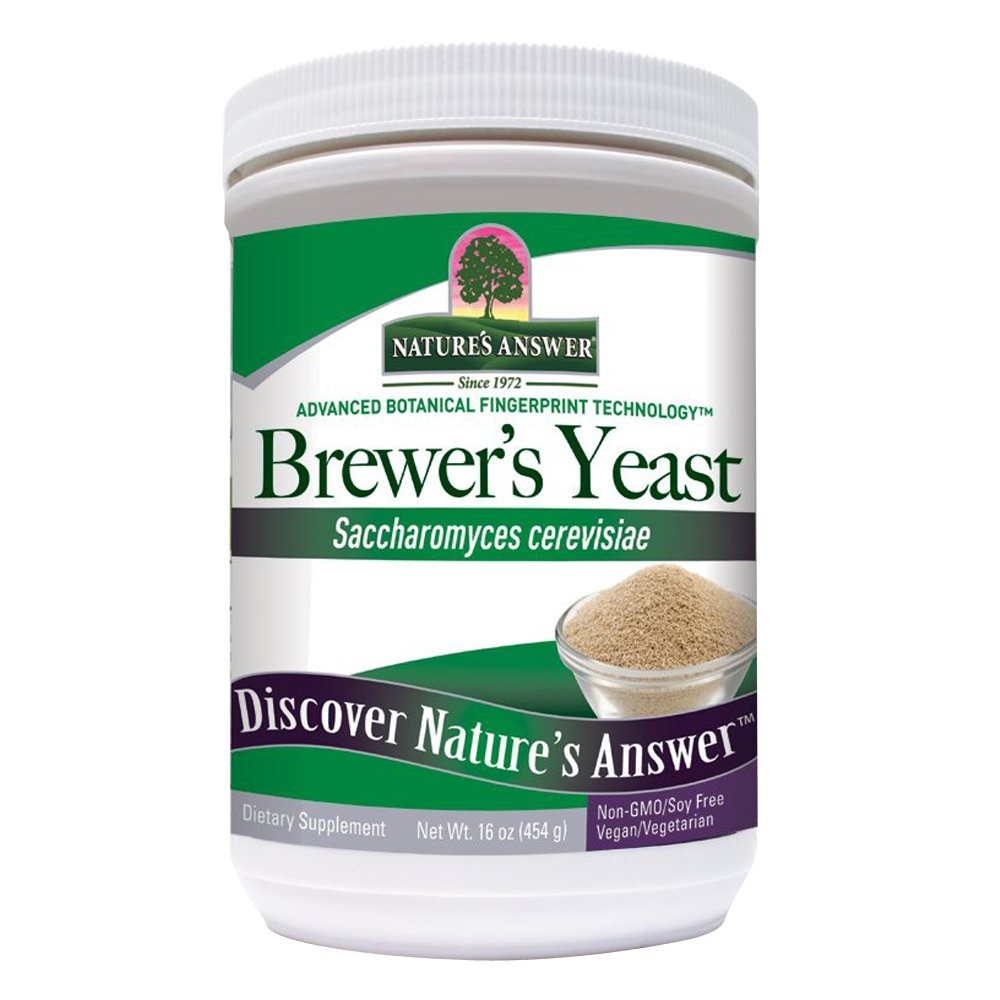
Item Name: Brewer'S Yeast
Value: 16.0
Unit: Ounce

Price: 14.24